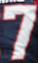
Number: 7